1968 24 Hours of Le Mans

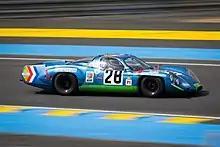
The Alpine A220 driven by Grandsire/Larrousse, photographed at the 2015 Le Mans Legends race

French hopes for outright victory mainly rested on Alpine. A proven record in the smaller classes encouraged Jean Rédélé to move up to the main category. But the new Gordini-prepared Renault 3-litre V8 only produced 310 bhp for the new A220 design. After racing earlier in the year, the car now had a rear spoiler to try to correct a dangerous aerodynamic fault: at the Nürburgring the Alpine of Henri Grandsire had got airborne and done a 360˚ loop.